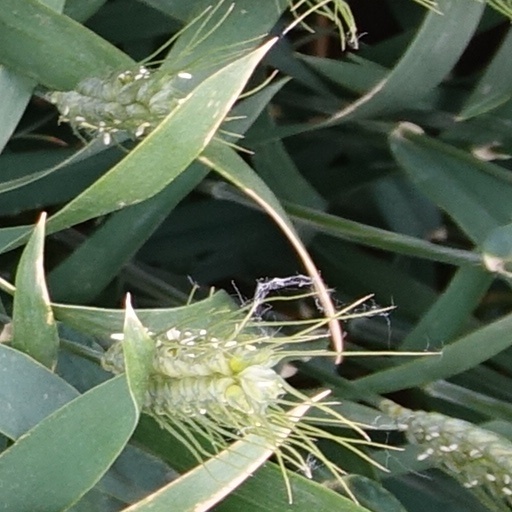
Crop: wheat